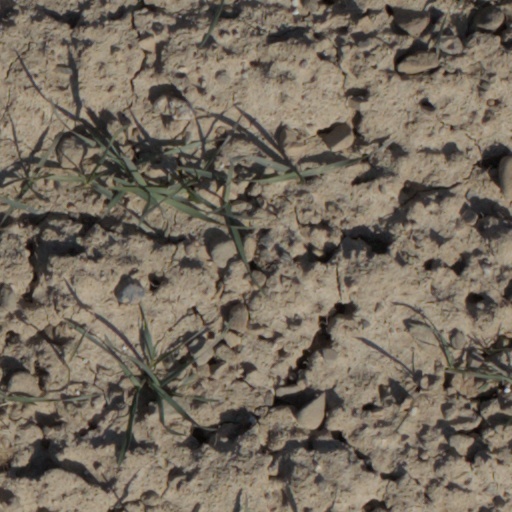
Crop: wheat